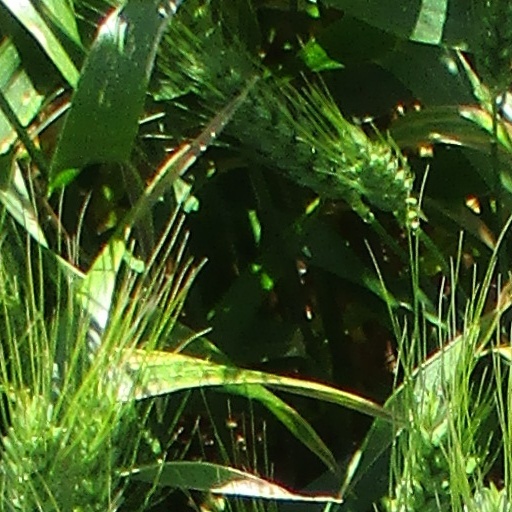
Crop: wheat